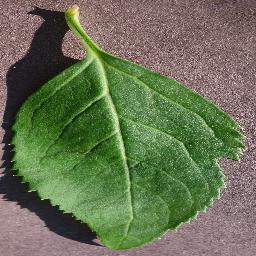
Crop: cherry
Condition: (including_sour)_healthy